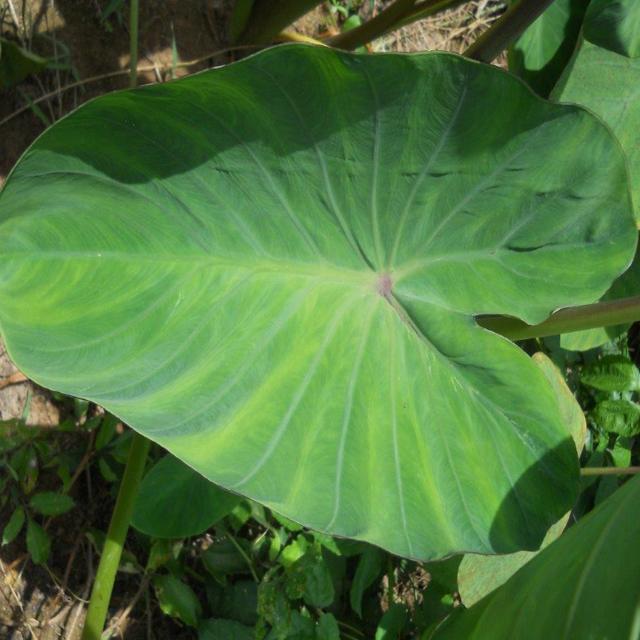
Label: Healthy